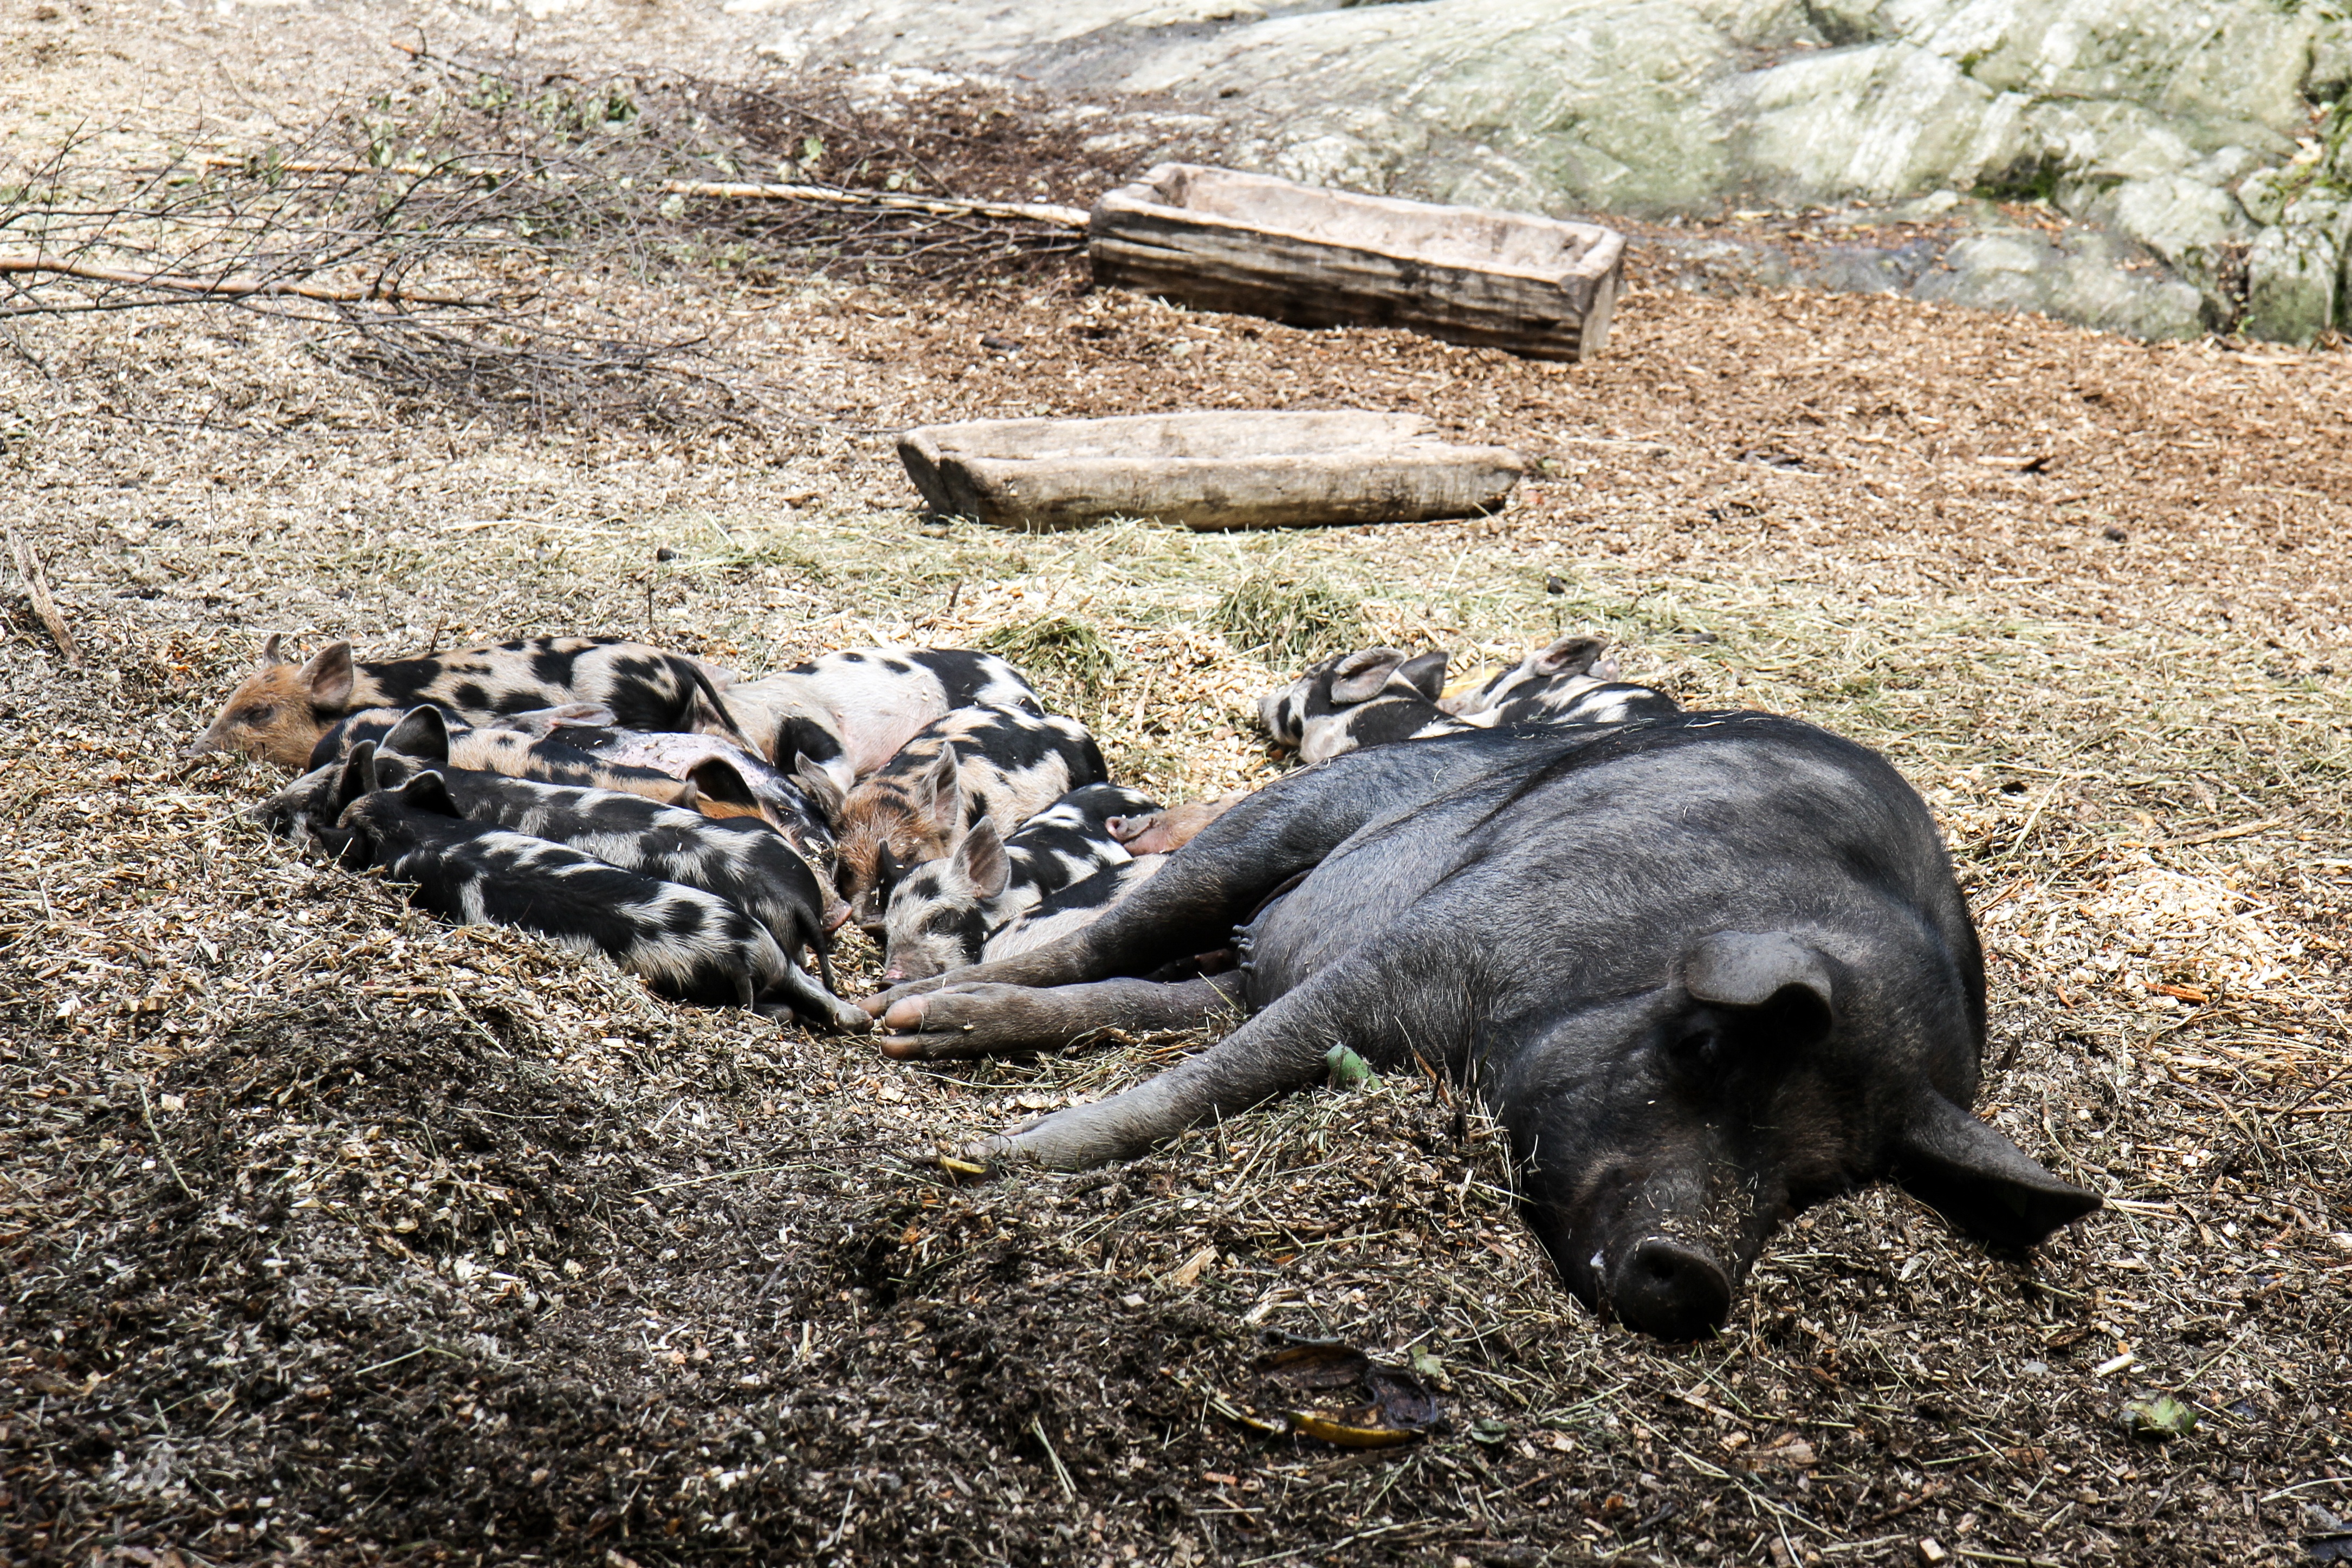
wildlife, mammal, fauna, sleep, animals, pigs, pig, cattle like mammal, pig like mammal